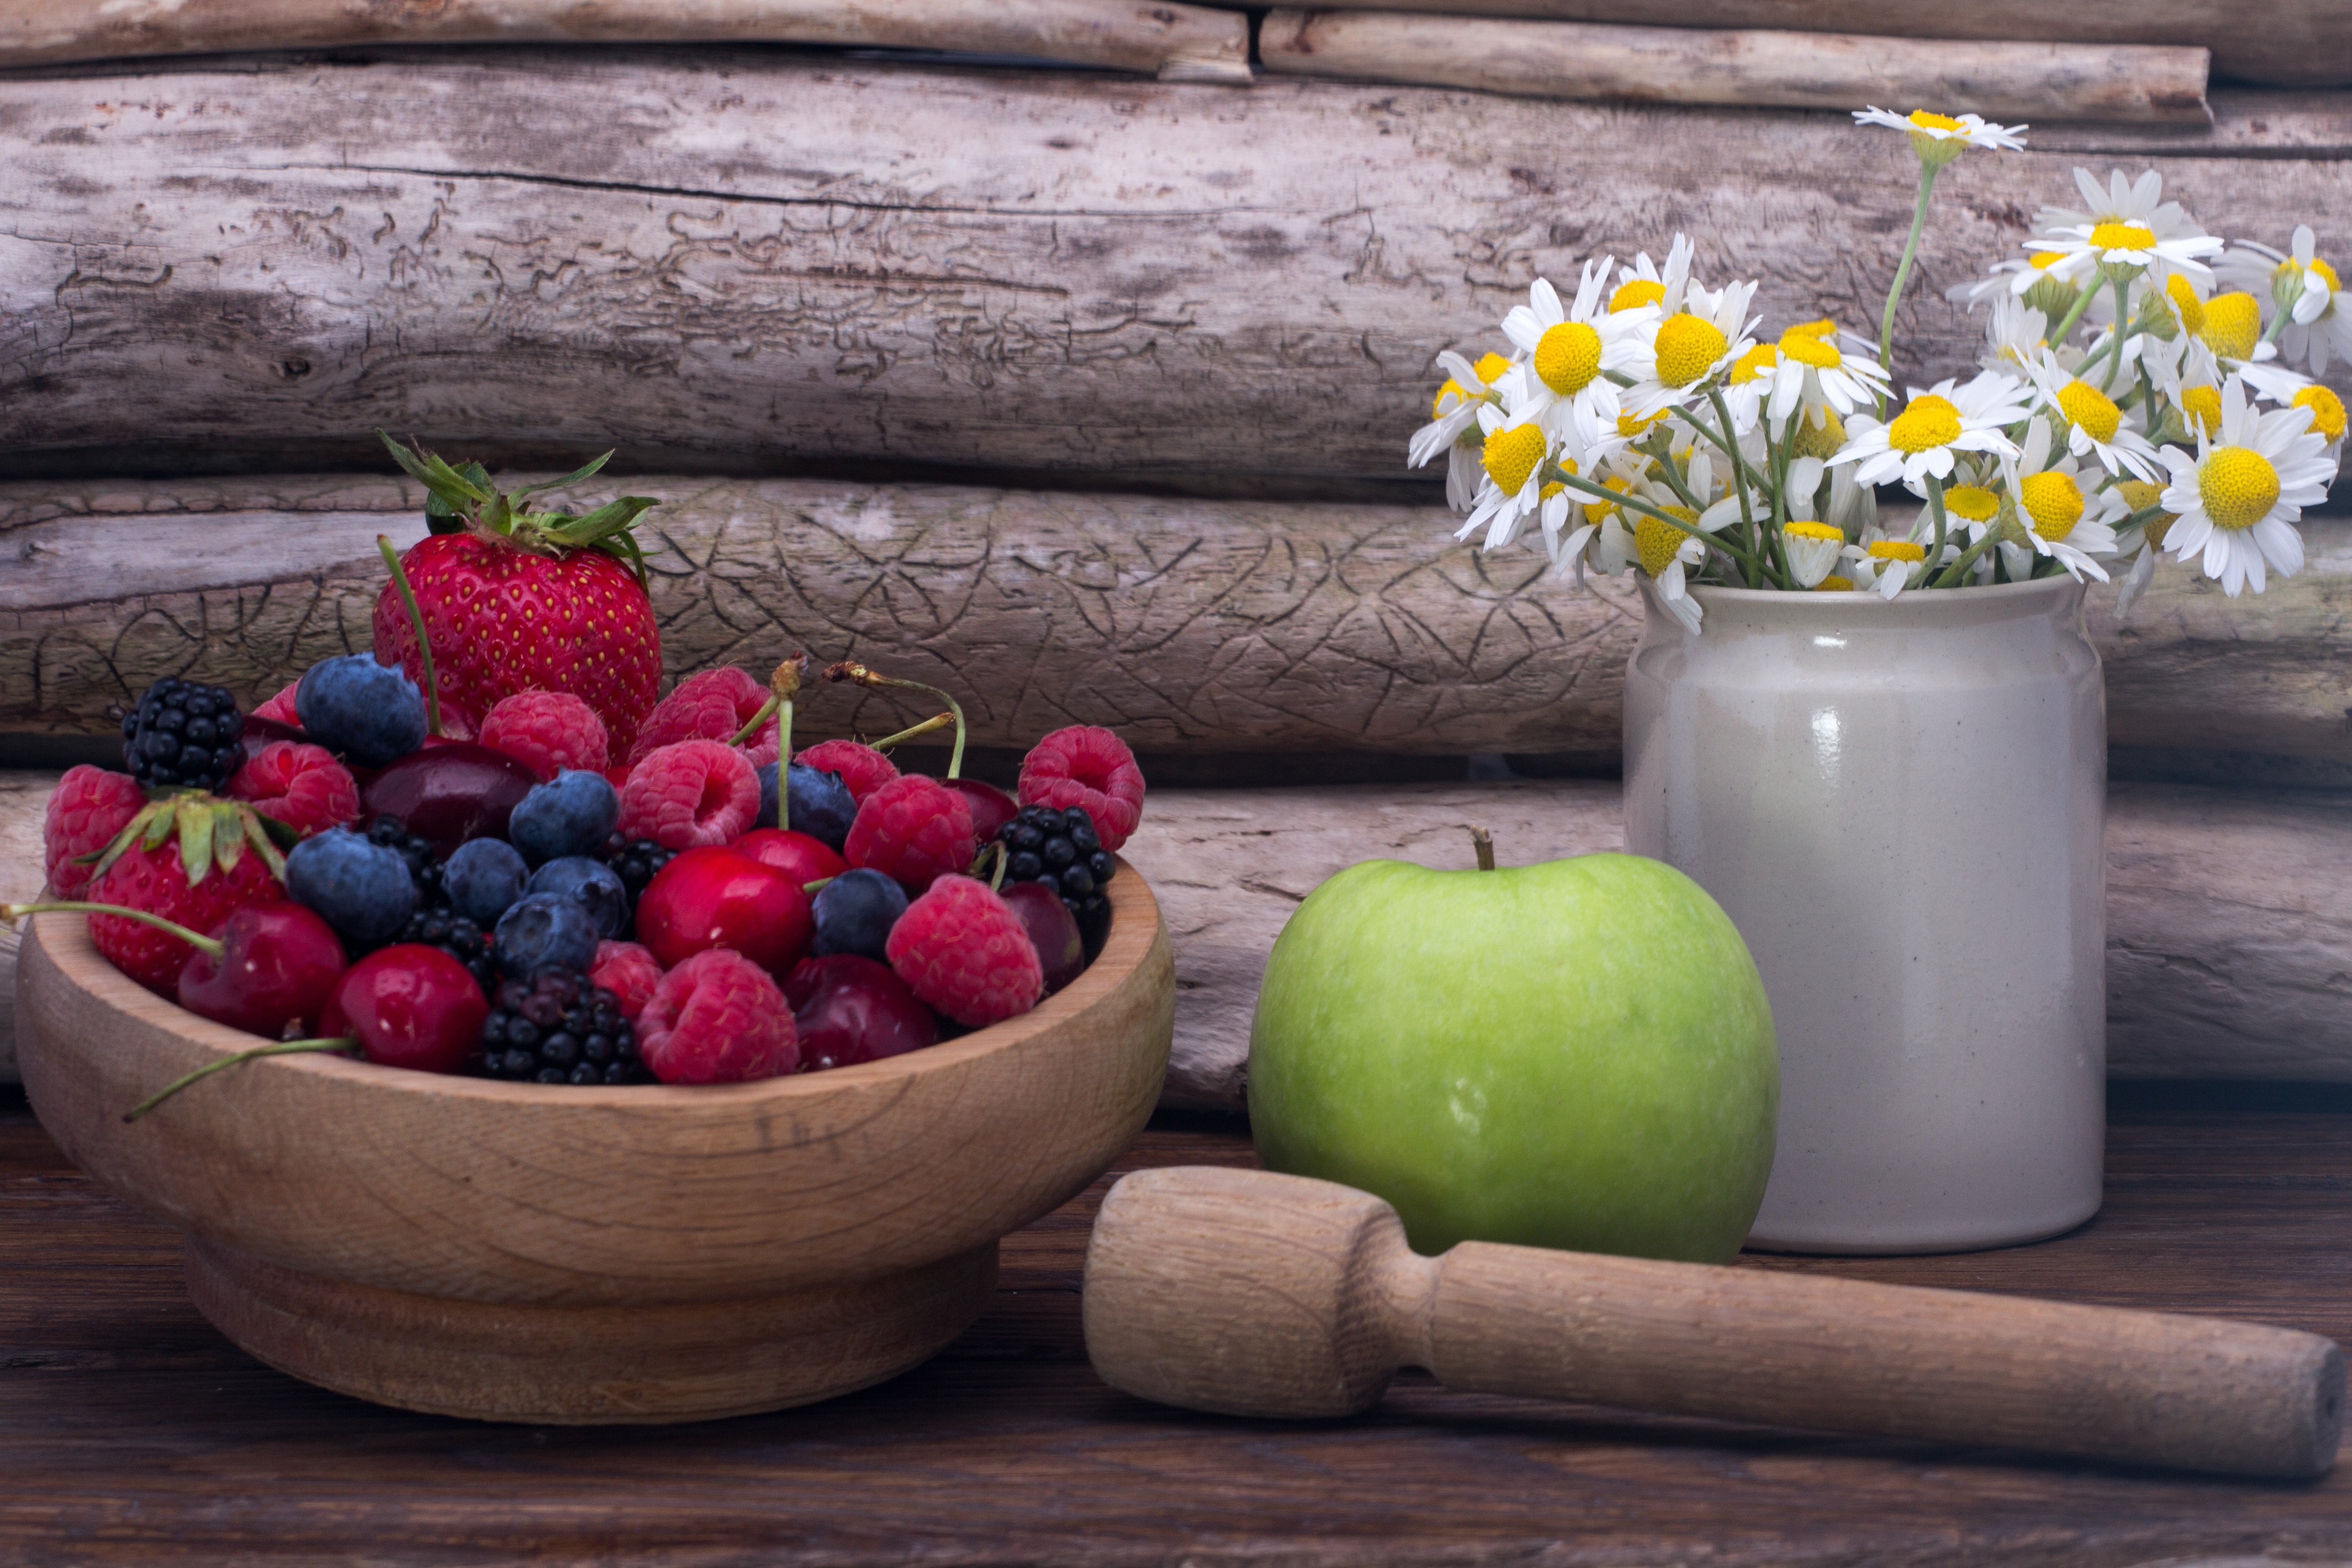
plant, fruit, flower, food, produce, still life, painting, flowers, wild flowers, berries, fruits, flowerpot, wooden wall